Goffstown, New Hampshire

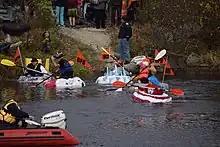
Participants in the 2014 Goffstown Giant Pumpkin Regatta.

Every October, the Goffstown Main Street Program hosts the Goffstown Giant Pumpkin Regatta (also known as the Giant Pumpkin Weigh-Off and Regatta). During this two-day event, farmers from a cross New England compete in a weigh-off with their giant pumpkins on Saturday, with the winner receiving $10,000. The pumpkins are then hollowed out and sold to local businesses for use in the regatta. On Sunday, the pumpkins are placed in the Piscataquog River under Main Street and raced up and down the river. Local business personnel ride inside the pumpkins, usually in costume and having decorated their pumpkins. The event began in 2000 as a promotional tactic by the New Hampshire Giant Pumpkin Growers Association, and inspired a similar event in Damariscotta, Maine.